Ralph Rivers

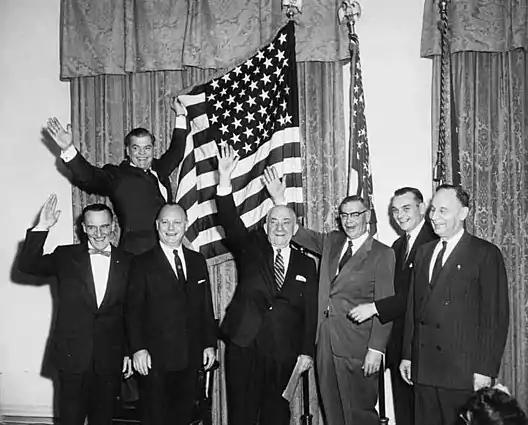
Rivers, at bottom left, celebrating Alaska becoming a state on January 3, 1959. Behind Rivers is Bob Atwood. To his left are Fred Seaton, Ernest Gruening, Bob Bartlett, Mike Stepovich and Waino Hendrickson.

Rivers was a lifelong civil servant, working in a number of public positions throughout his life. He served as United States Attorney for District of Alaska, from 1933 to 1944. He was then elected as the attorney general of Alaska, serving from 1945 to 1949. He was the chair of the Employment Security Commission of Alaska from 1950 to 1952, and then became the mayor of Fairbanks, Alaska from 1952 to 1954. In 1954 he was also president of the League of Alaskan Cities. He was a member of the Alaska Territorial Senate in 1955, and was the second vice president of the Alaska Constitutional Convention at College, Alaska in 1955 and 1956. He was a delegate to the Democratic National Conventions in 1960, 1964, and 1968.